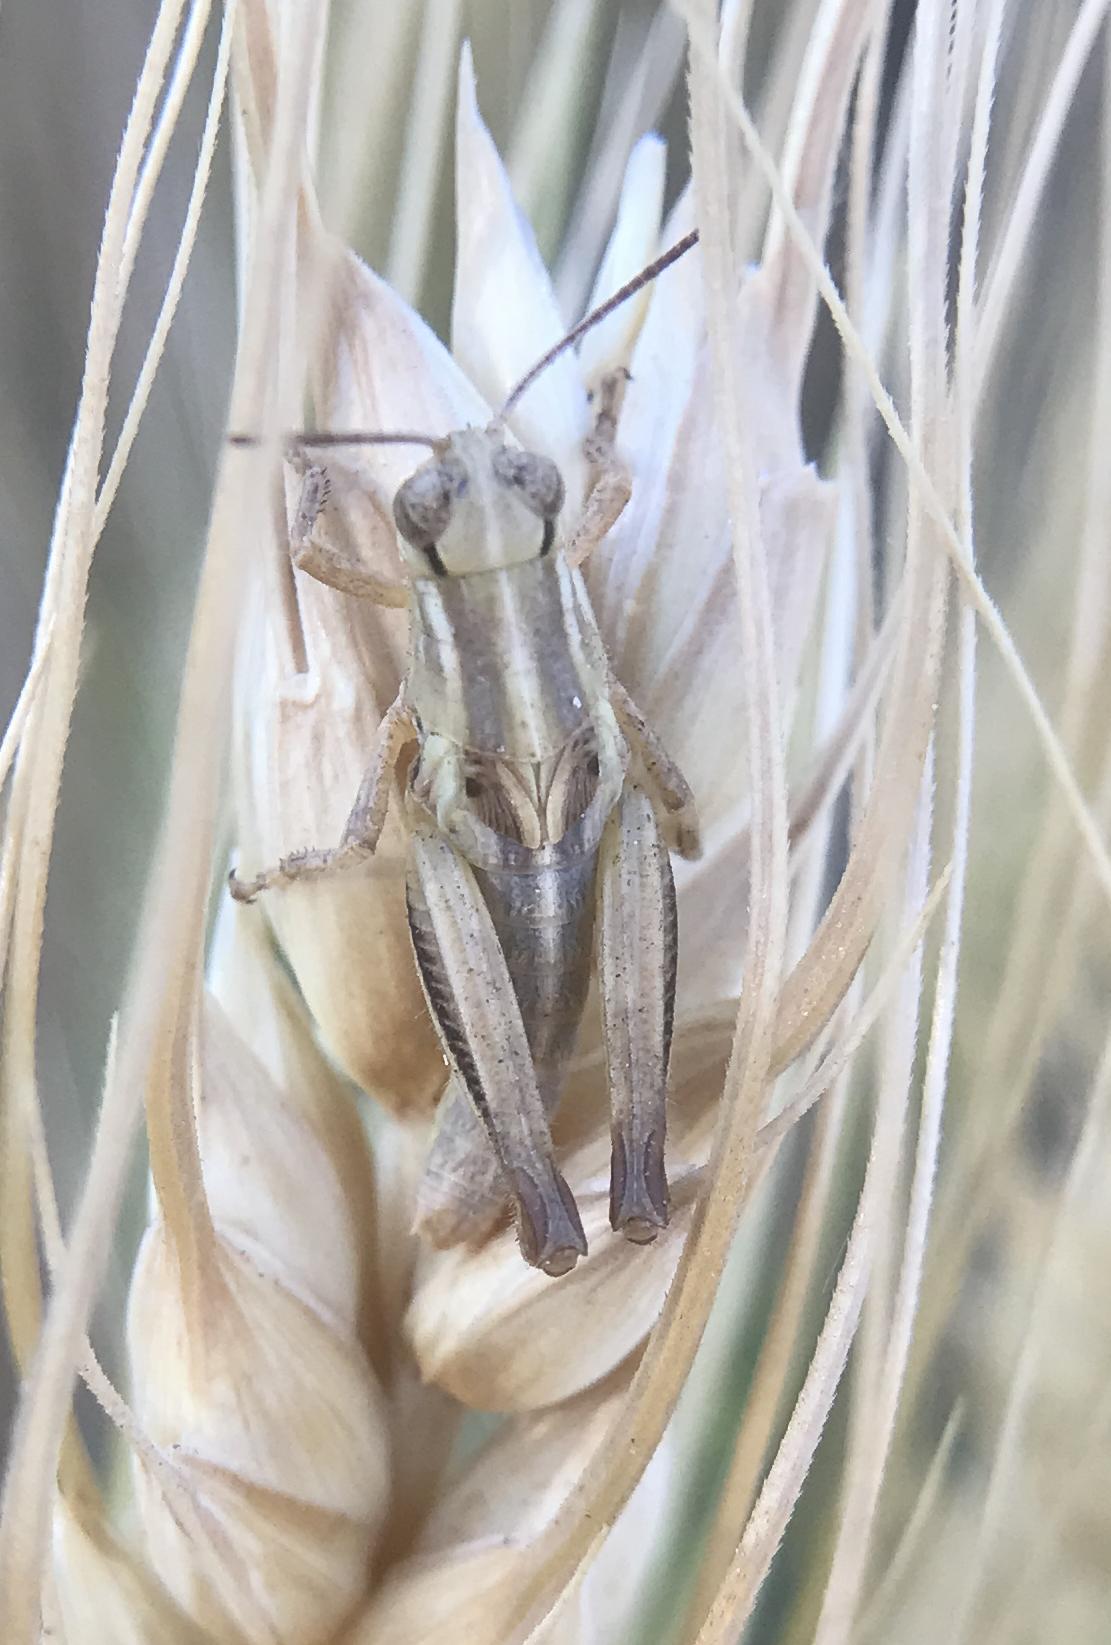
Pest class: occasional_pest